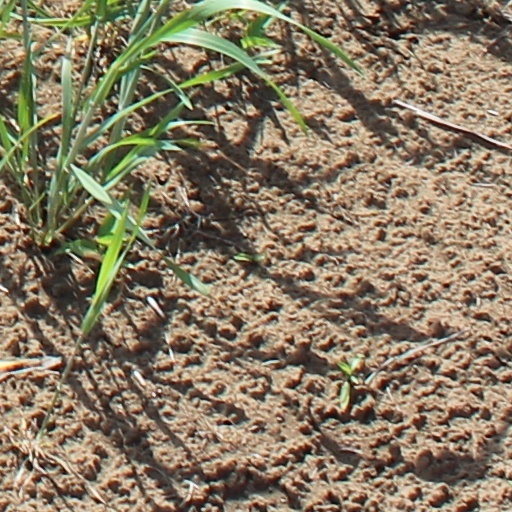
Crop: wheat